Milan

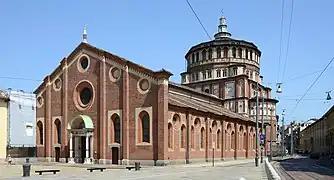
Santa Maria delle Grazie, completed in 1497

Milan is the capital of the eponymous Metropolitan city. According to the last governmental dispositions concerning administrative reorganisation, the urban area of Milan is one of the 15 Metropolitan municipalities ("città metropolitane"), new administrative bodies fully operative since 1 January 2015. The new Metro municipalities, giving large urban areas the administrative powers of a province, are conceived for improving the performance of local administrations and to slash local spending by better co-ordinating the municipalities in providing basic services (including transport, school and social programs) and environment protection. In this policy framework, the Mayor of Milan is designated to exercise the functions of Metropolitan mayor ("Sindaco metropolitano"), presiding over a Metropolitan Council formed by 24 mayors of municipalities within the Metro municipality. The Metropolitan City of Milan is headed by the Metropolitan Mayor ("Sindaco metropolitano") and by the Metropolitan Council ("Consiglio metropolitano"). Since 21 June 2016, Giuseppe Sala, as mayor of the capital city, has been the mayor of the Metropolitan City.